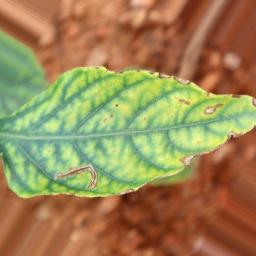
Label: nutritional